Slowinski's corn snake

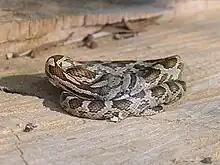
Slowinski's Corn Snake warming itself on oak tree stump in Oberlin, Louisiana.

Slowinski's corn snake (Pantherophis emoryi slowinskii) is a subspecies of nonvenomous snake in the family Colubridae. The subspecies is indigenous to Louisiana, eastern Texas, and Arkansas.